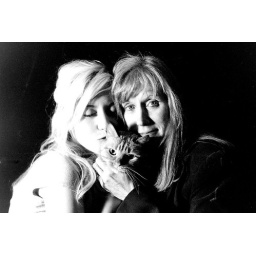
girls in the house